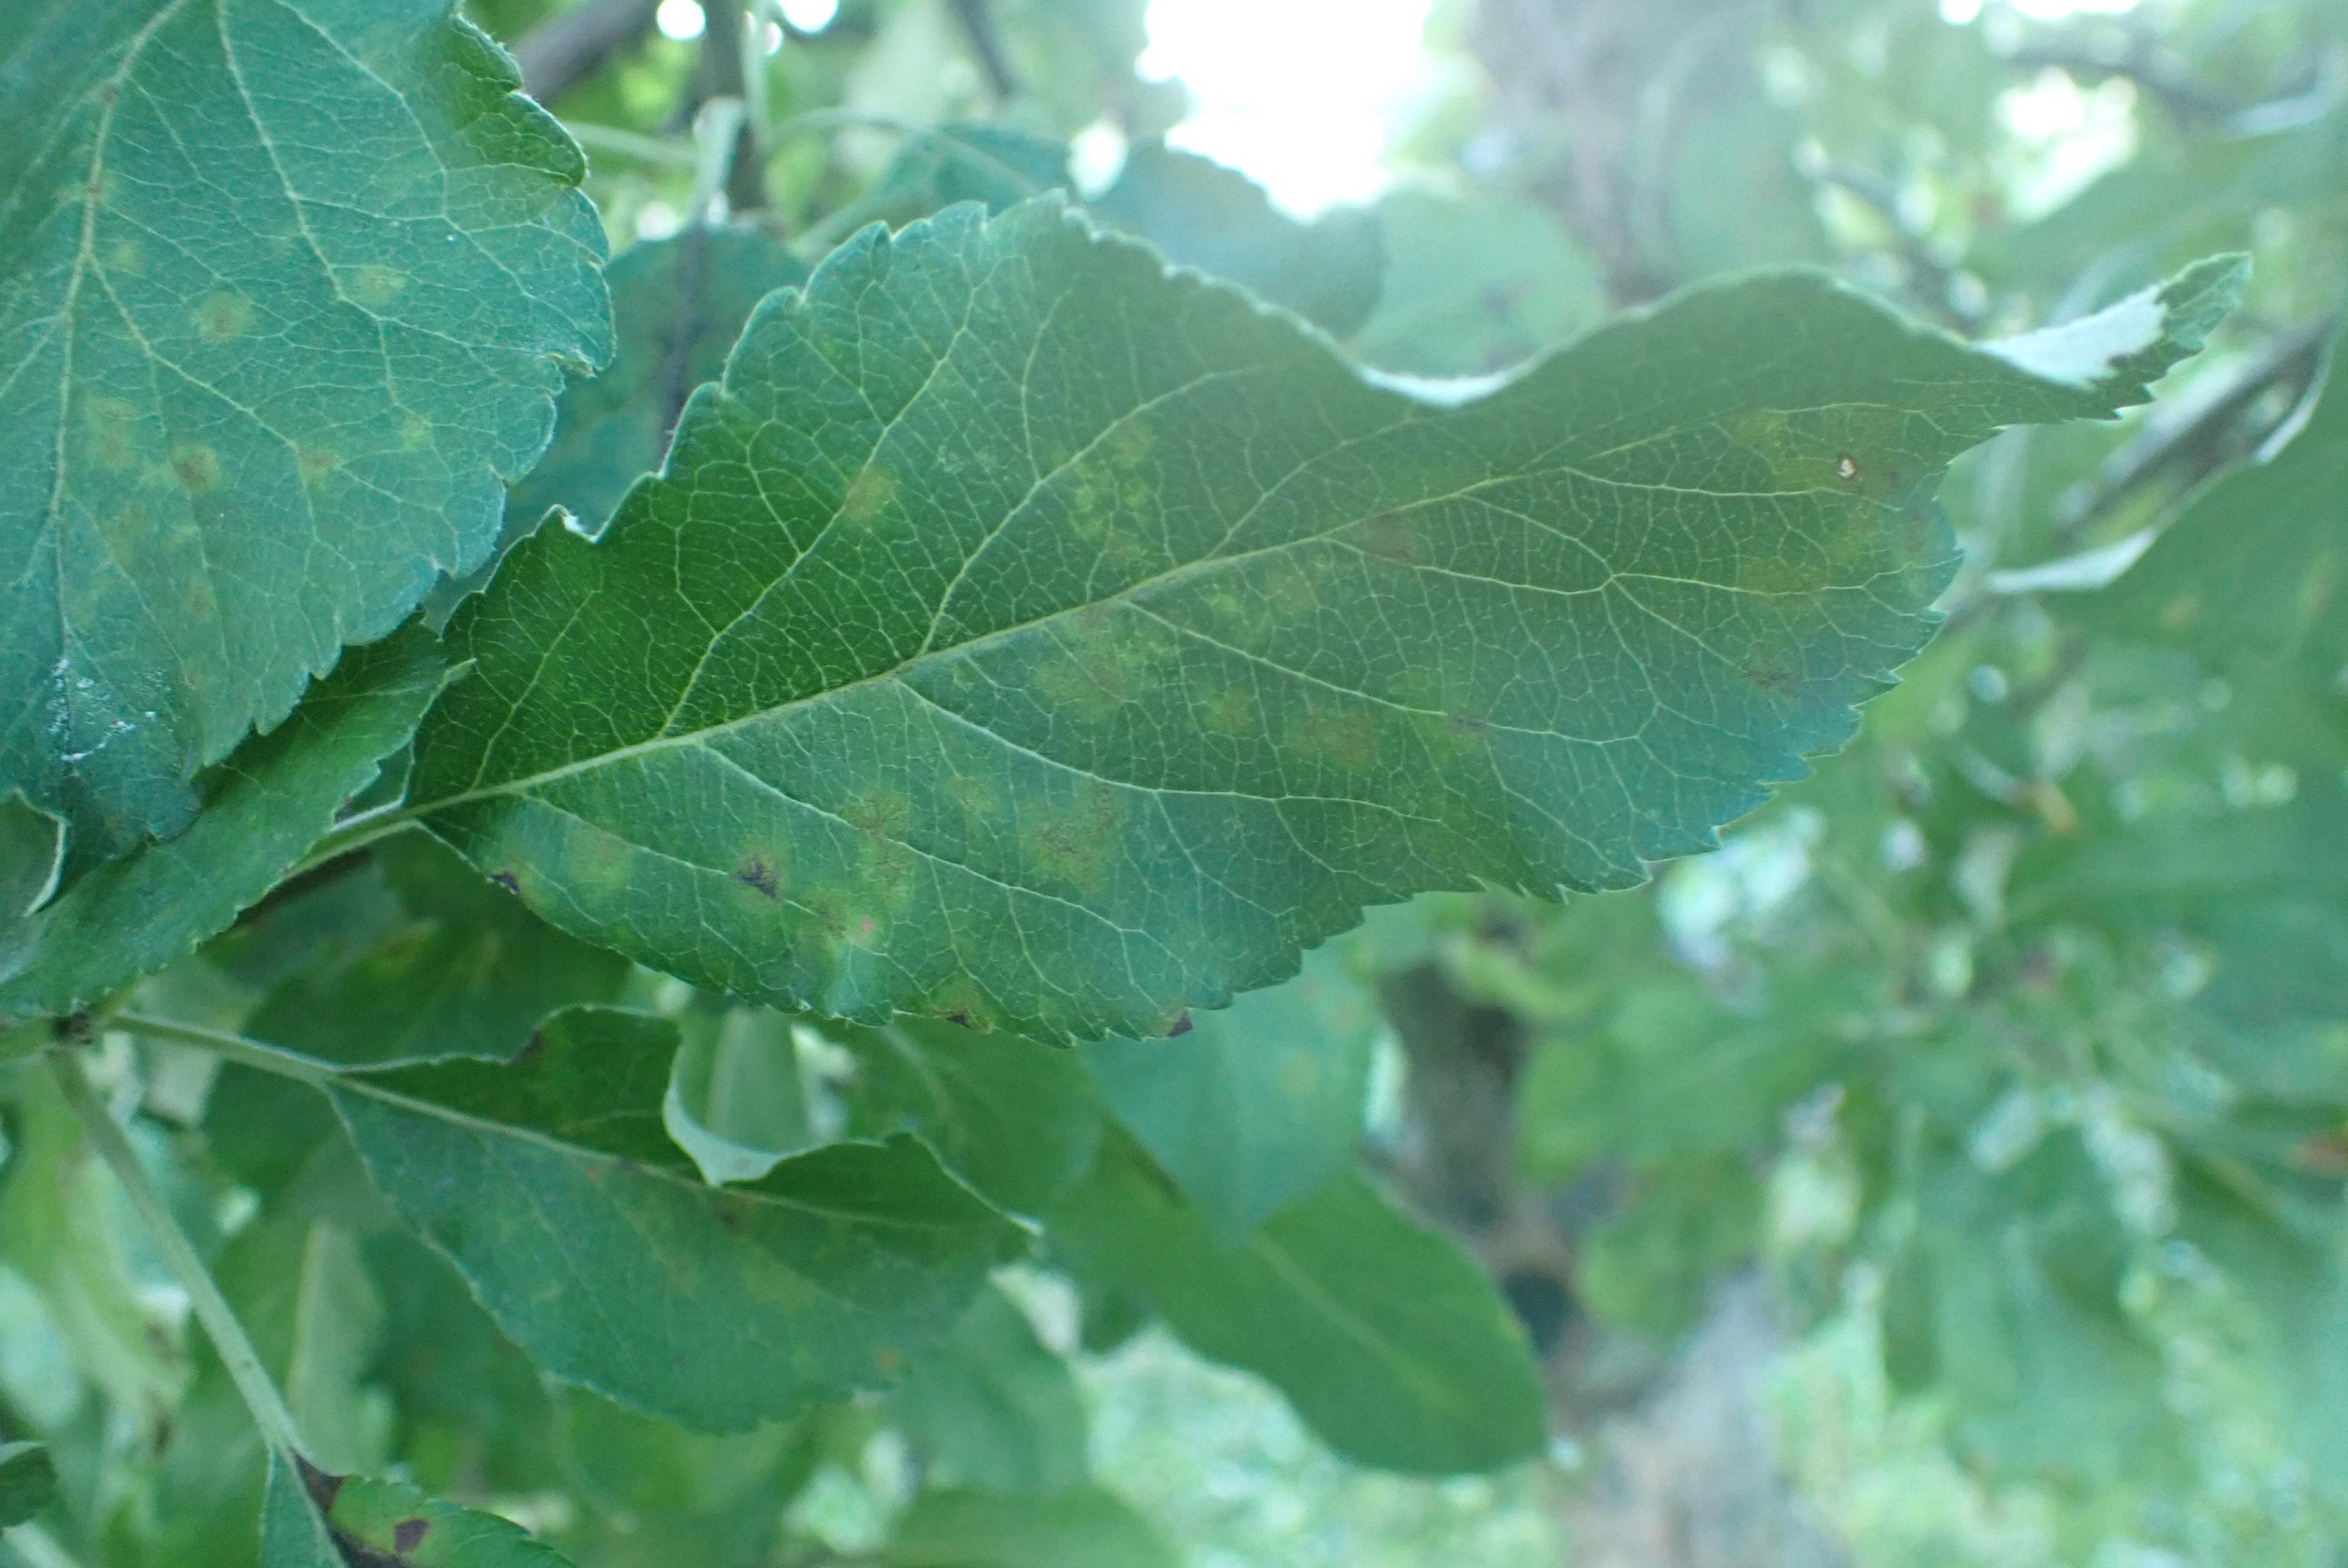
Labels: scab